Mass media in Albania

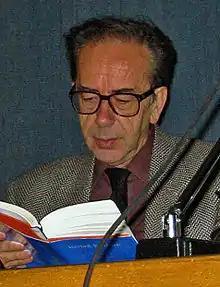
Ismail Kadare

The state broadcaster in Albania, Radio Televizioni Shqiptar (RTSH, Albanian Radio and TV), operates national radio and television networks. It has competition from scores of privately owned stations. According to a 2002 survey the broadcaster with the largest audience is TV Klan.